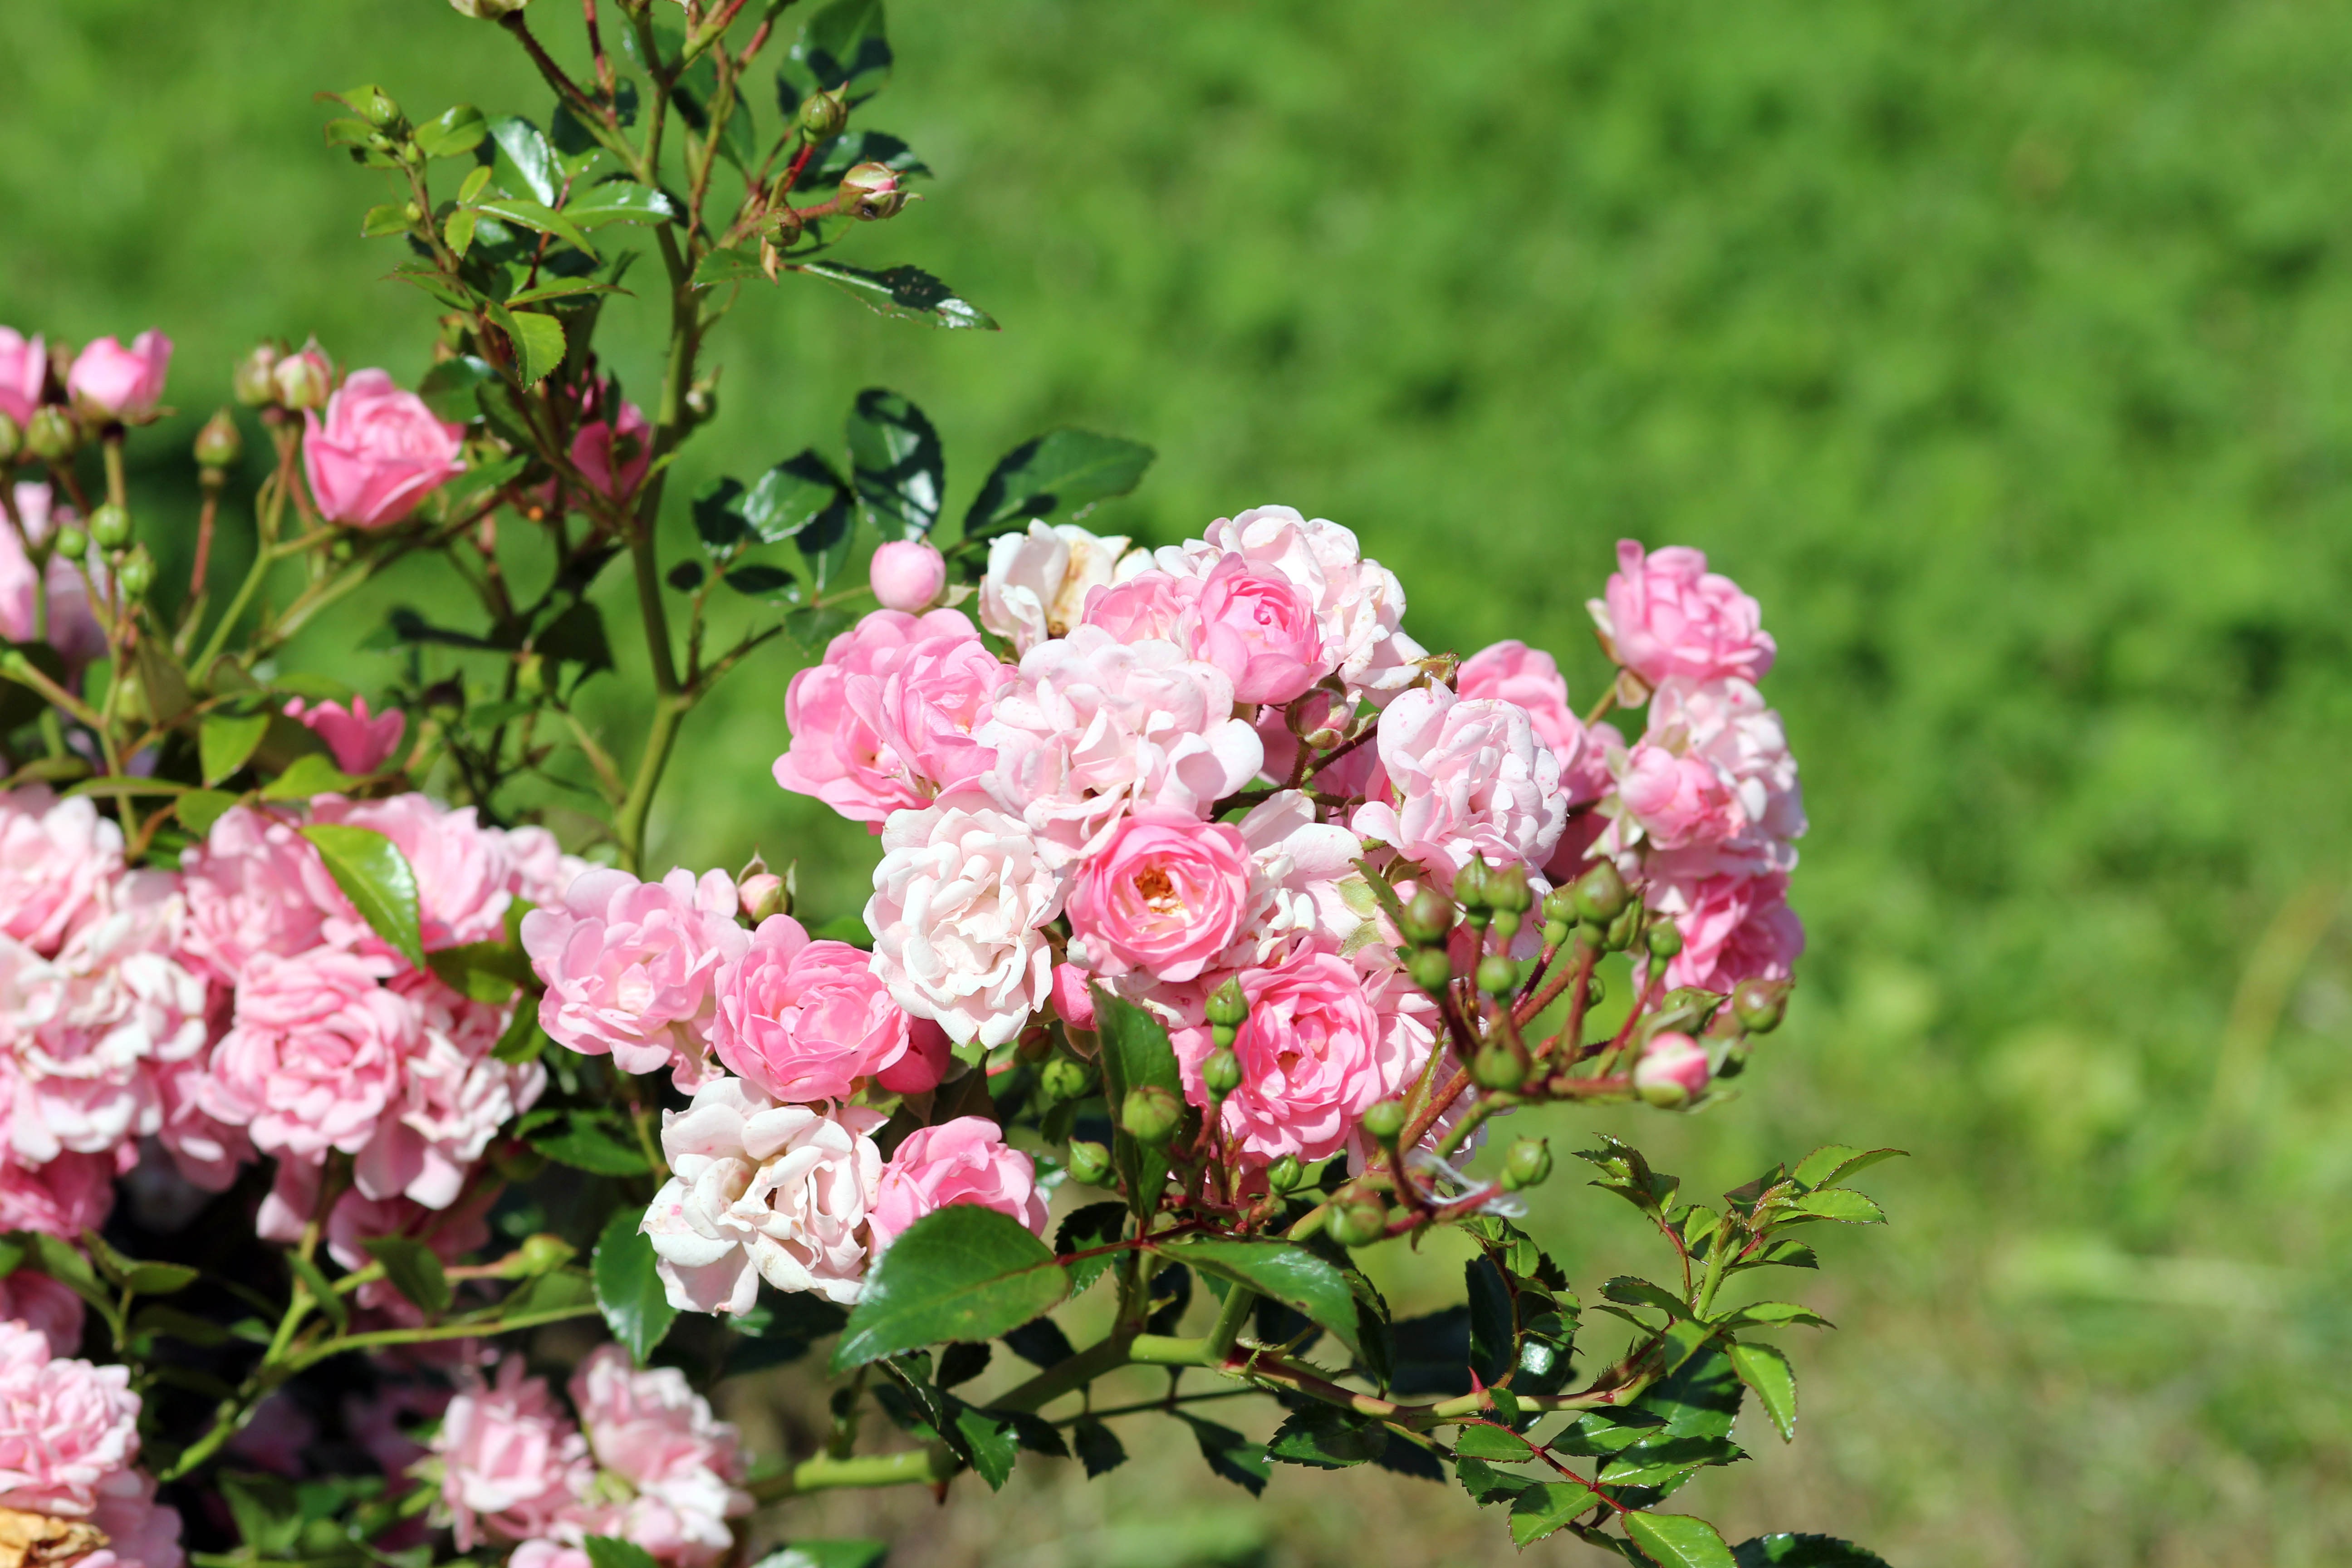
blossom, plant, flower, summer, rose, botany, flora, shrub, dacha, pink roses, flowering plant, garden roses, rose family, land plant